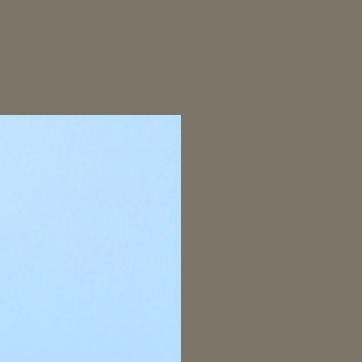
Material: sky